Cloud Busting

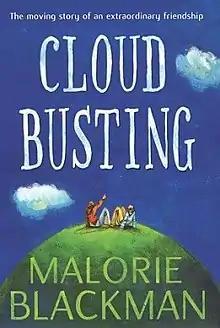

Cloud Busting is a 2004 children's novel by Malorie Blackman. It is written in verse, with each chapter using a different type of poetry.